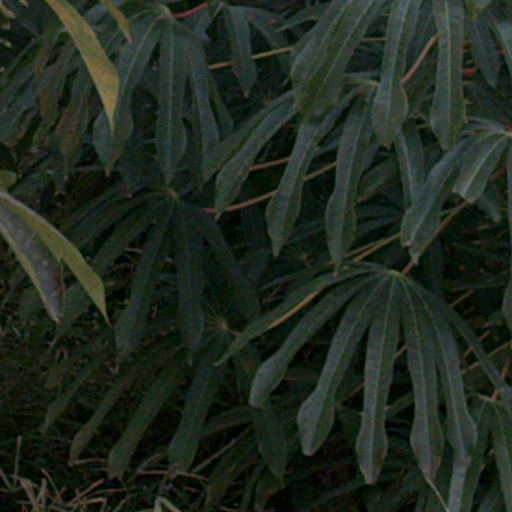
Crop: cassava